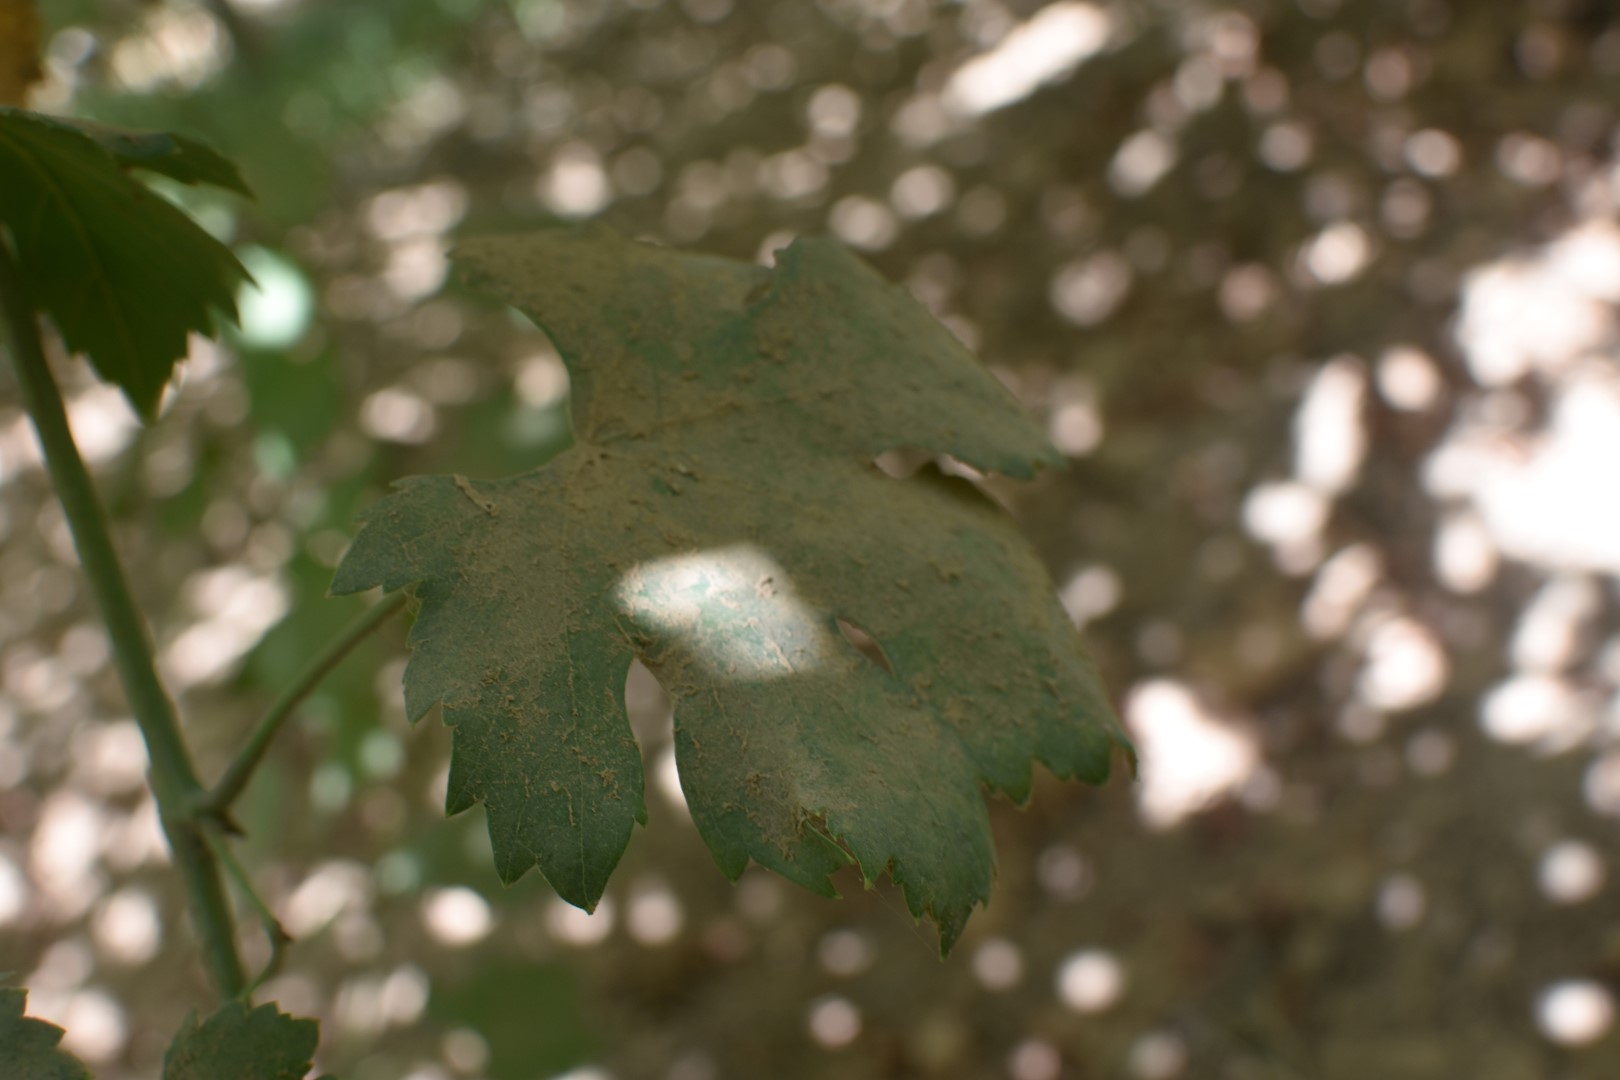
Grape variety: Halawani